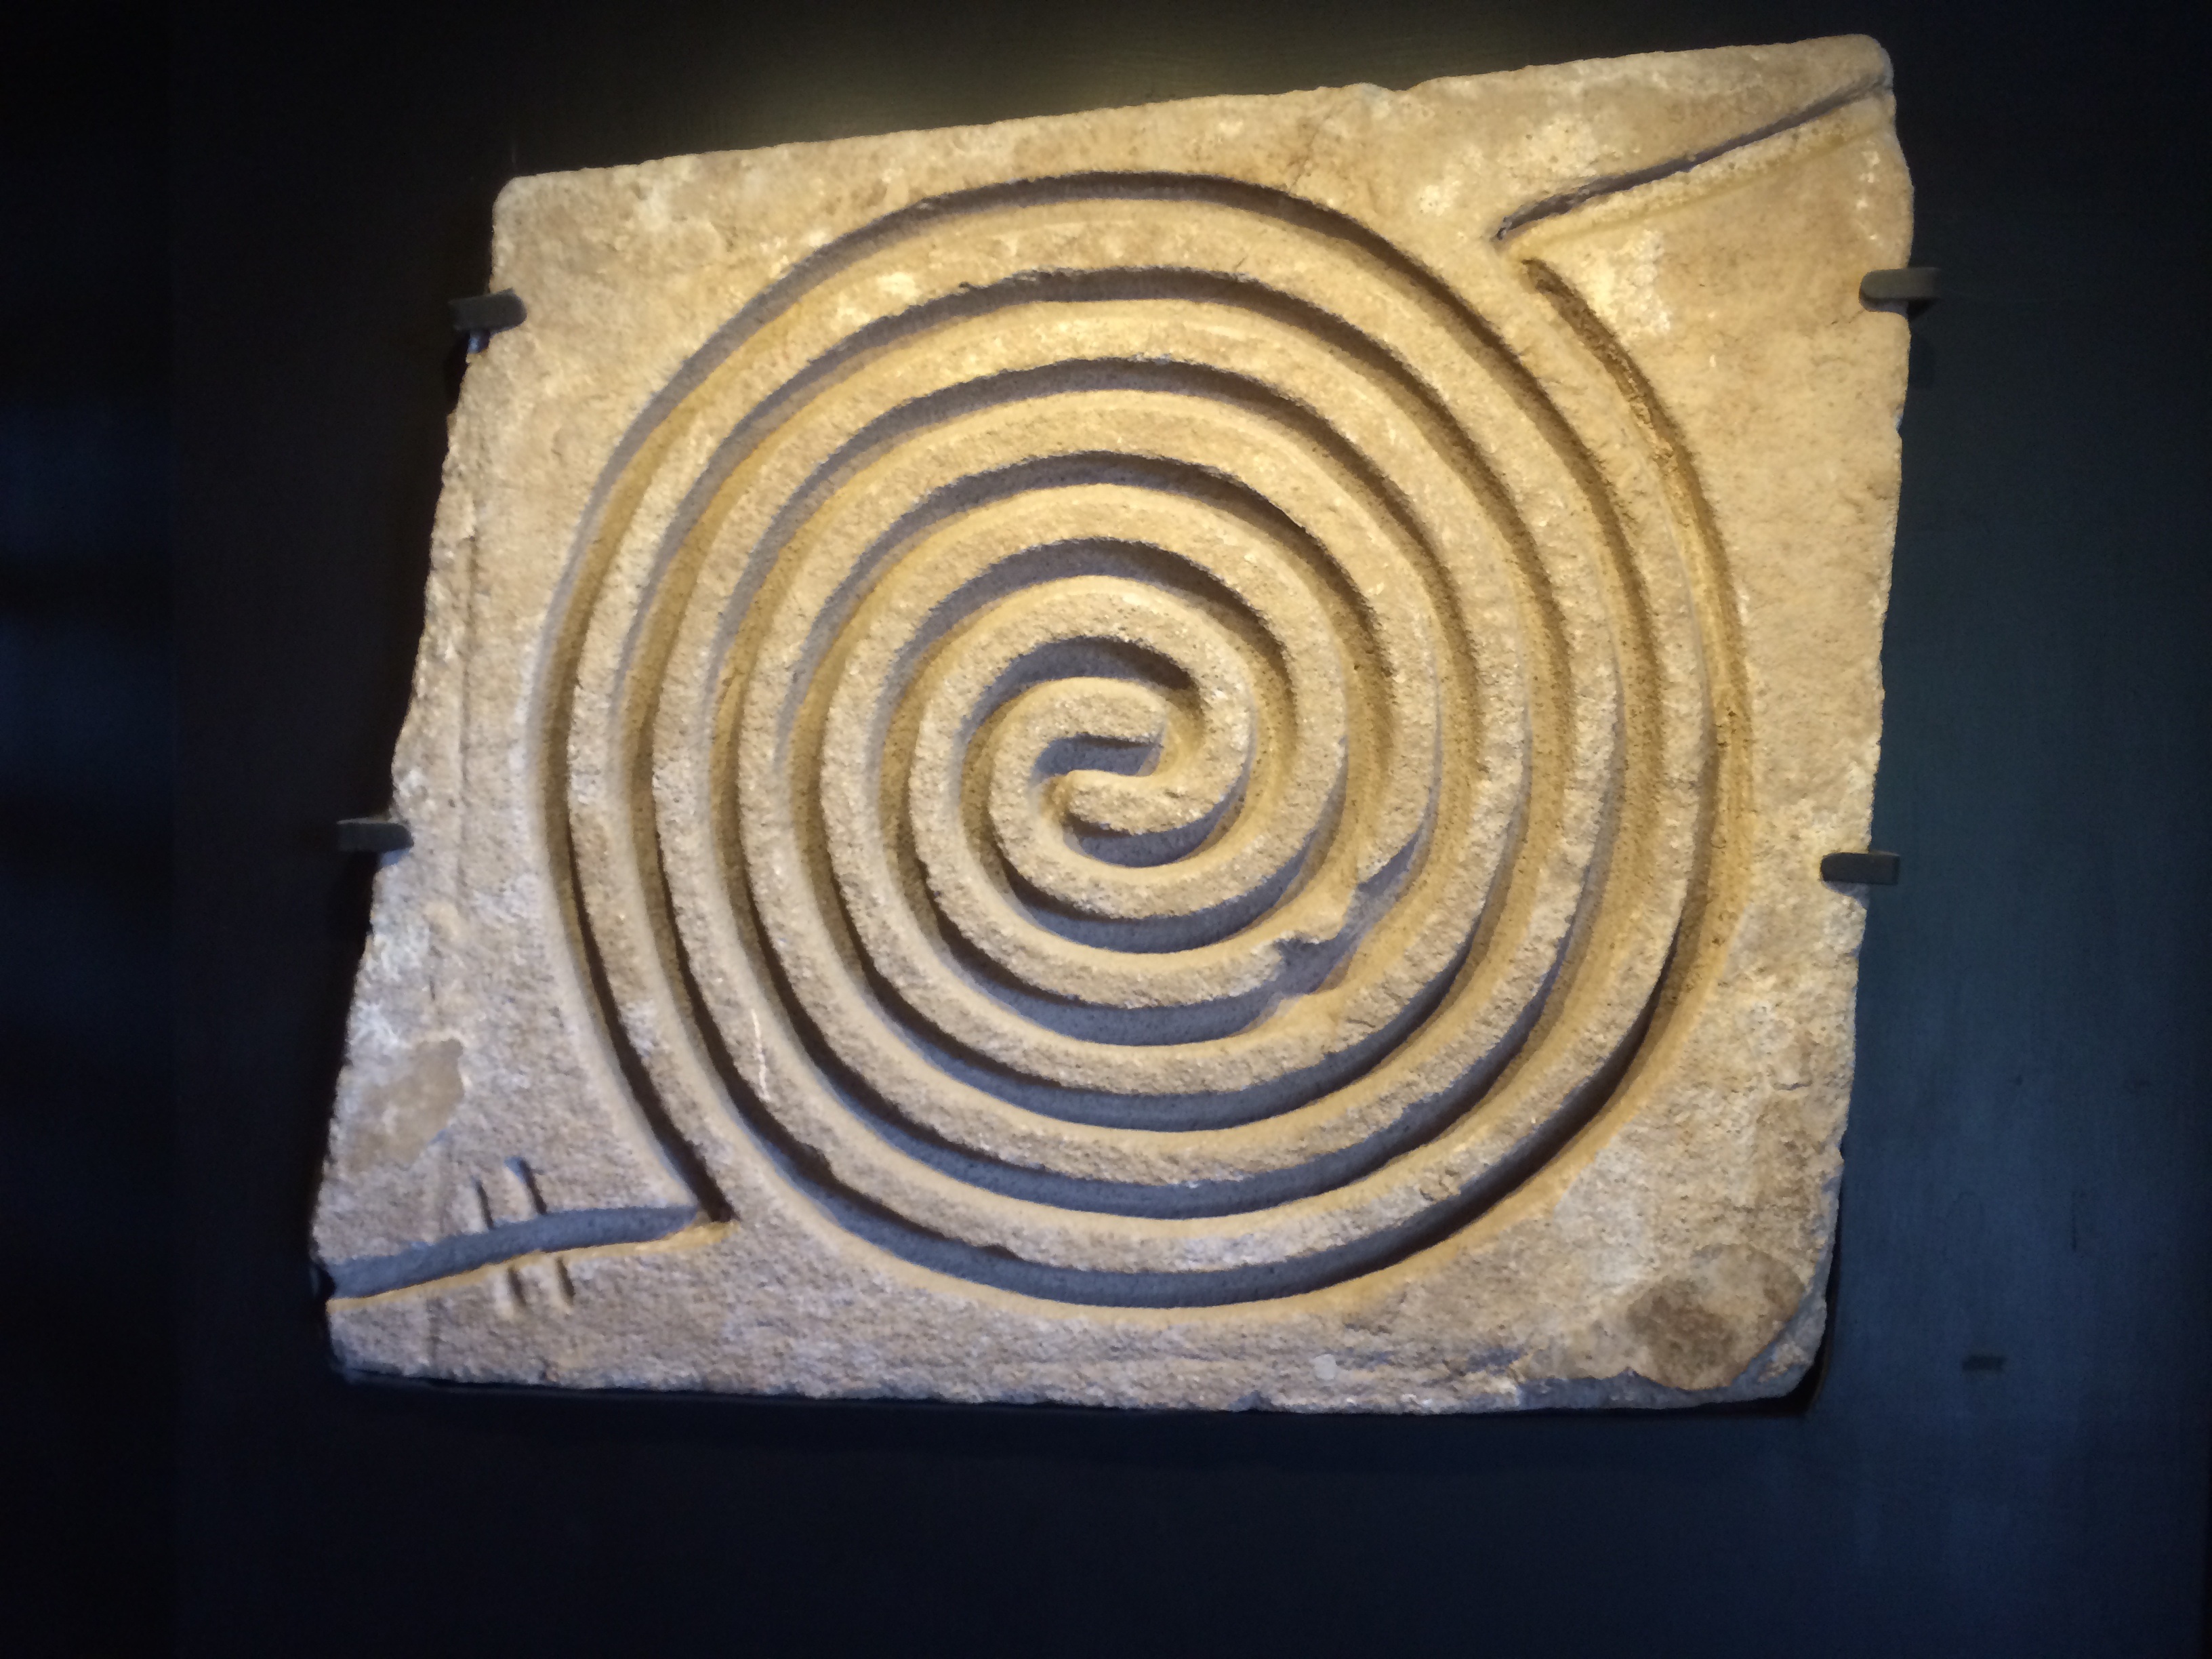
wood, spiral, old, stone, museum, ancient, material, circle, art, mexico, civilization, archeology, historical, carving, relief, shape, stone carving, ancient history, malinalco